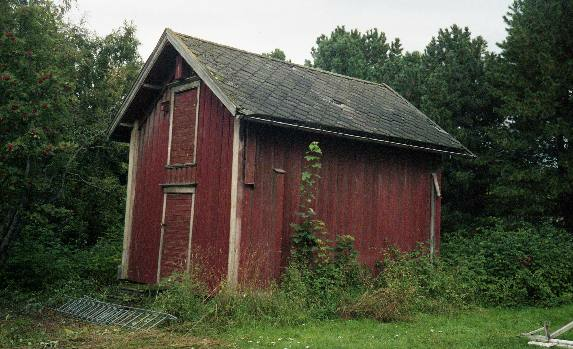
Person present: No